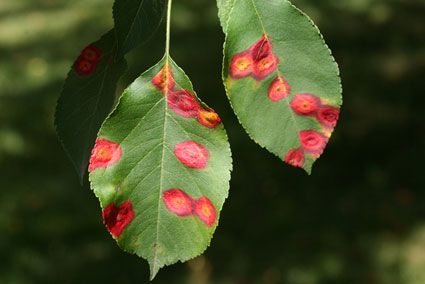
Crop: apple
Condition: rust